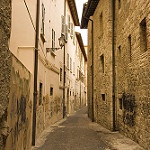
Label: street